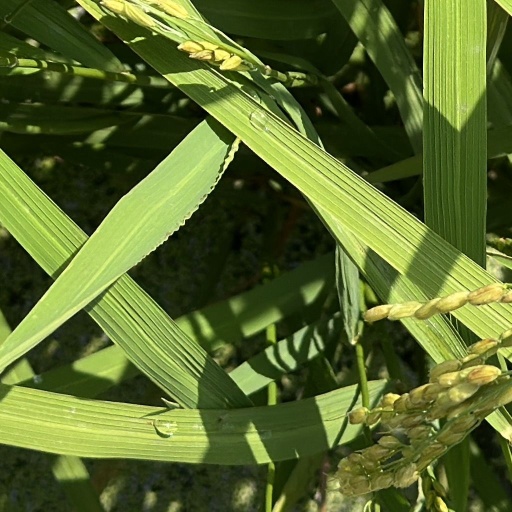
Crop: rice